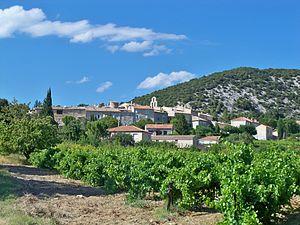
Village de Rousset les Vignes, Drôme, France
Rousset-les-Vignes est une commune française située dans le département de la Drôme en région Auvergne-Rhône-Alpes.